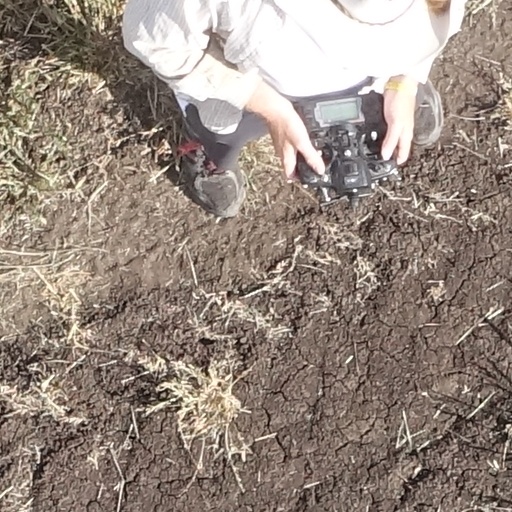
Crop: sorghum